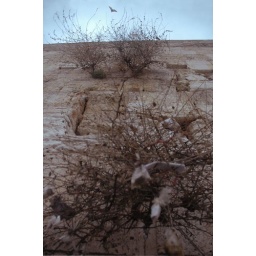
bird over wailing wall